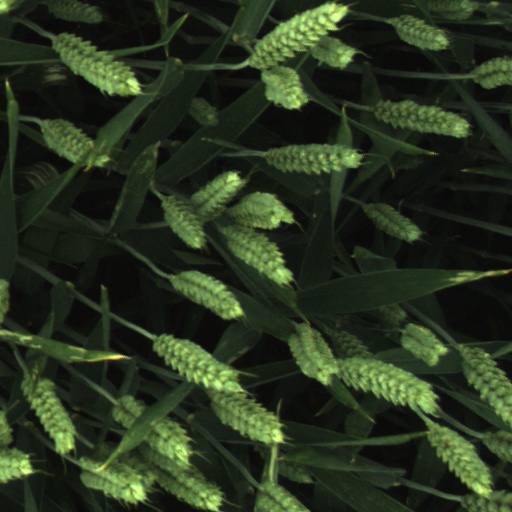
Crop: wheat